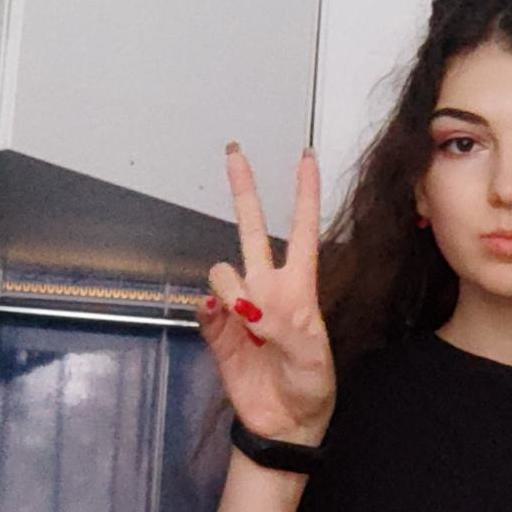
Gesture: peace